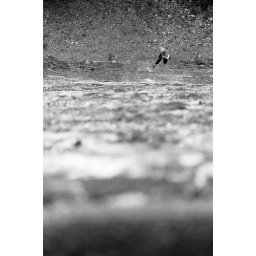
Just before touching ground again. Belaying the face of a dam in Alaska.